Bordeaux tramway

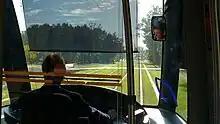
Driver's compartment

, the fleet is composed of 130 Alstom Citadis trams delivered between 2000 and 2020: